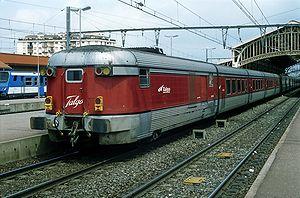
Talgo est une entreprise espagnole de construction de matériel ferroviaire. Elle est connue notamment pour ses rames articulées qui circulent tant en service intérieur que sur des relations internationales entre la France et l'Espagne.
Le Catalan Talgo était un train Trans-Europ-Express reliant Genève à Barcelone de 1969 à 1982. Il a pris le relais à l'été 1969 du train « Le Catalan » reliant Genève à Port-Bou via Grenoble créé en octobre 1955 et assuré en rame X 2700 RGP1 de la SNCF. C'était le premier Talgo circulant sur écartement large ibérique et écartement normal en France et en Suisse. Le train a été déclassé en EuroCity en 1982 avant de cesser définitivement de circuler le 18 décembre 2010.